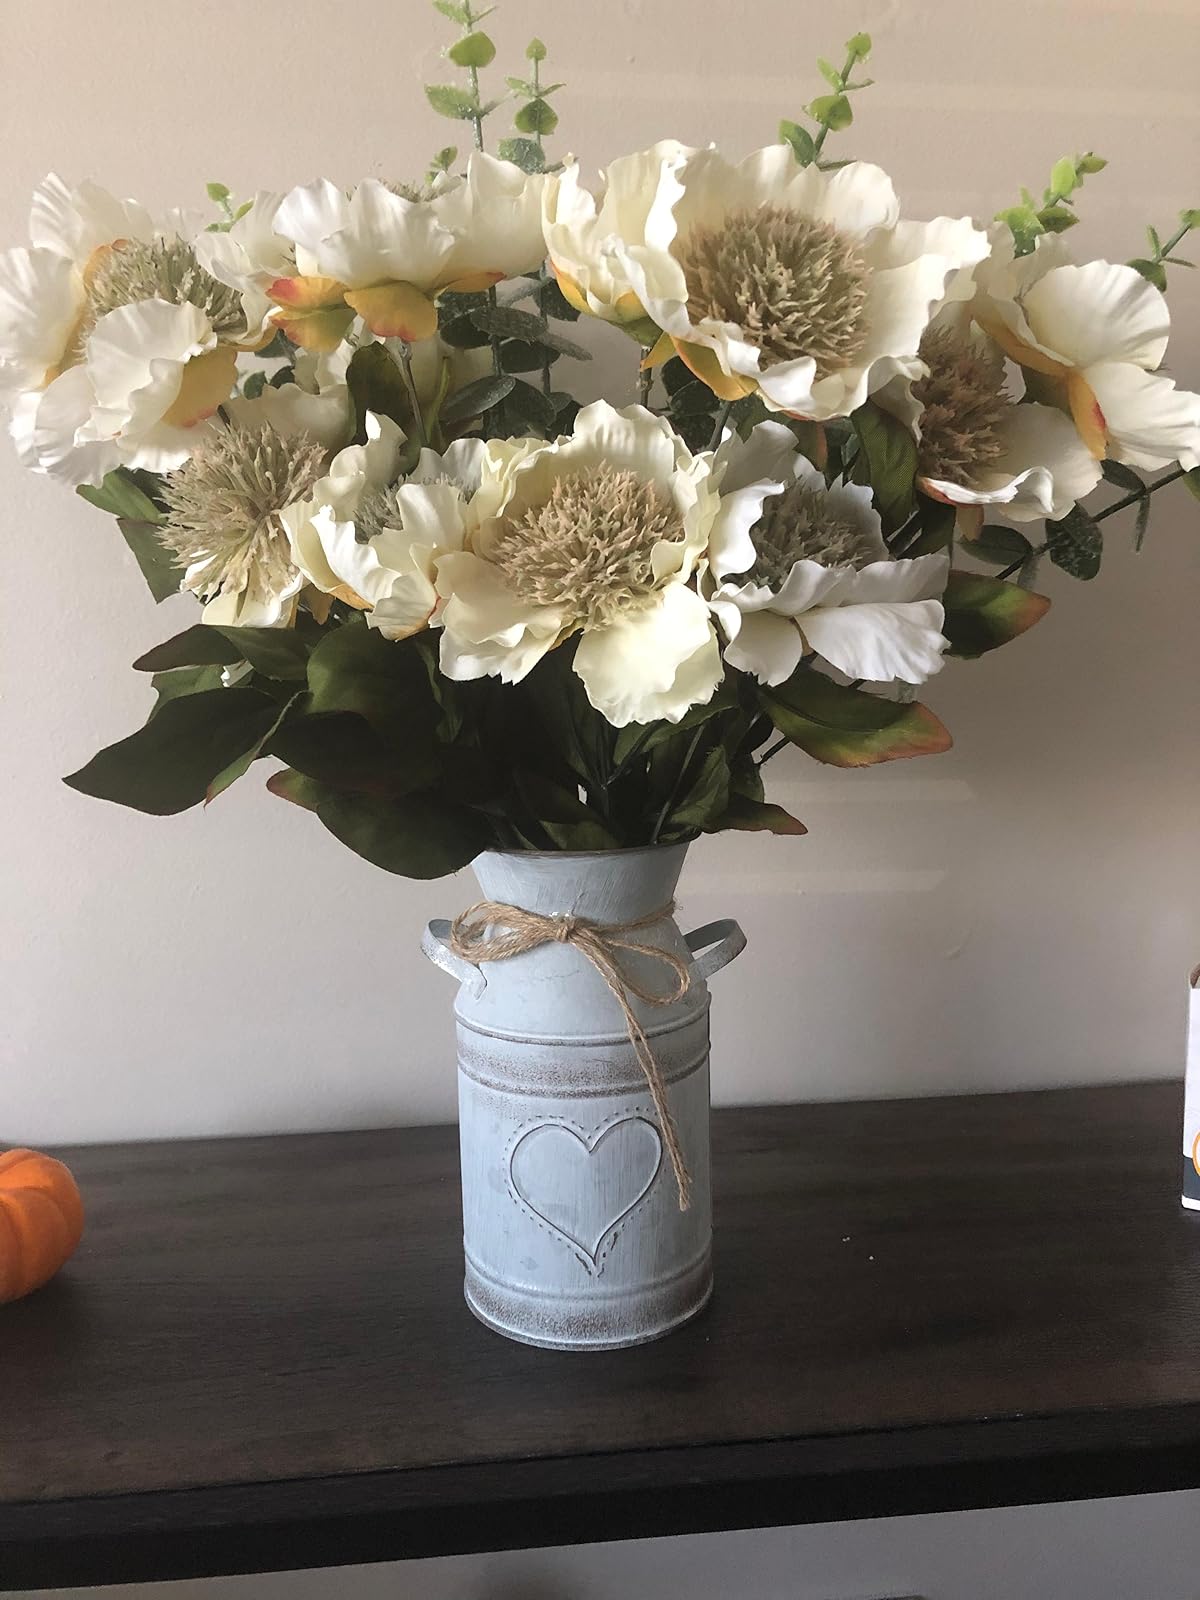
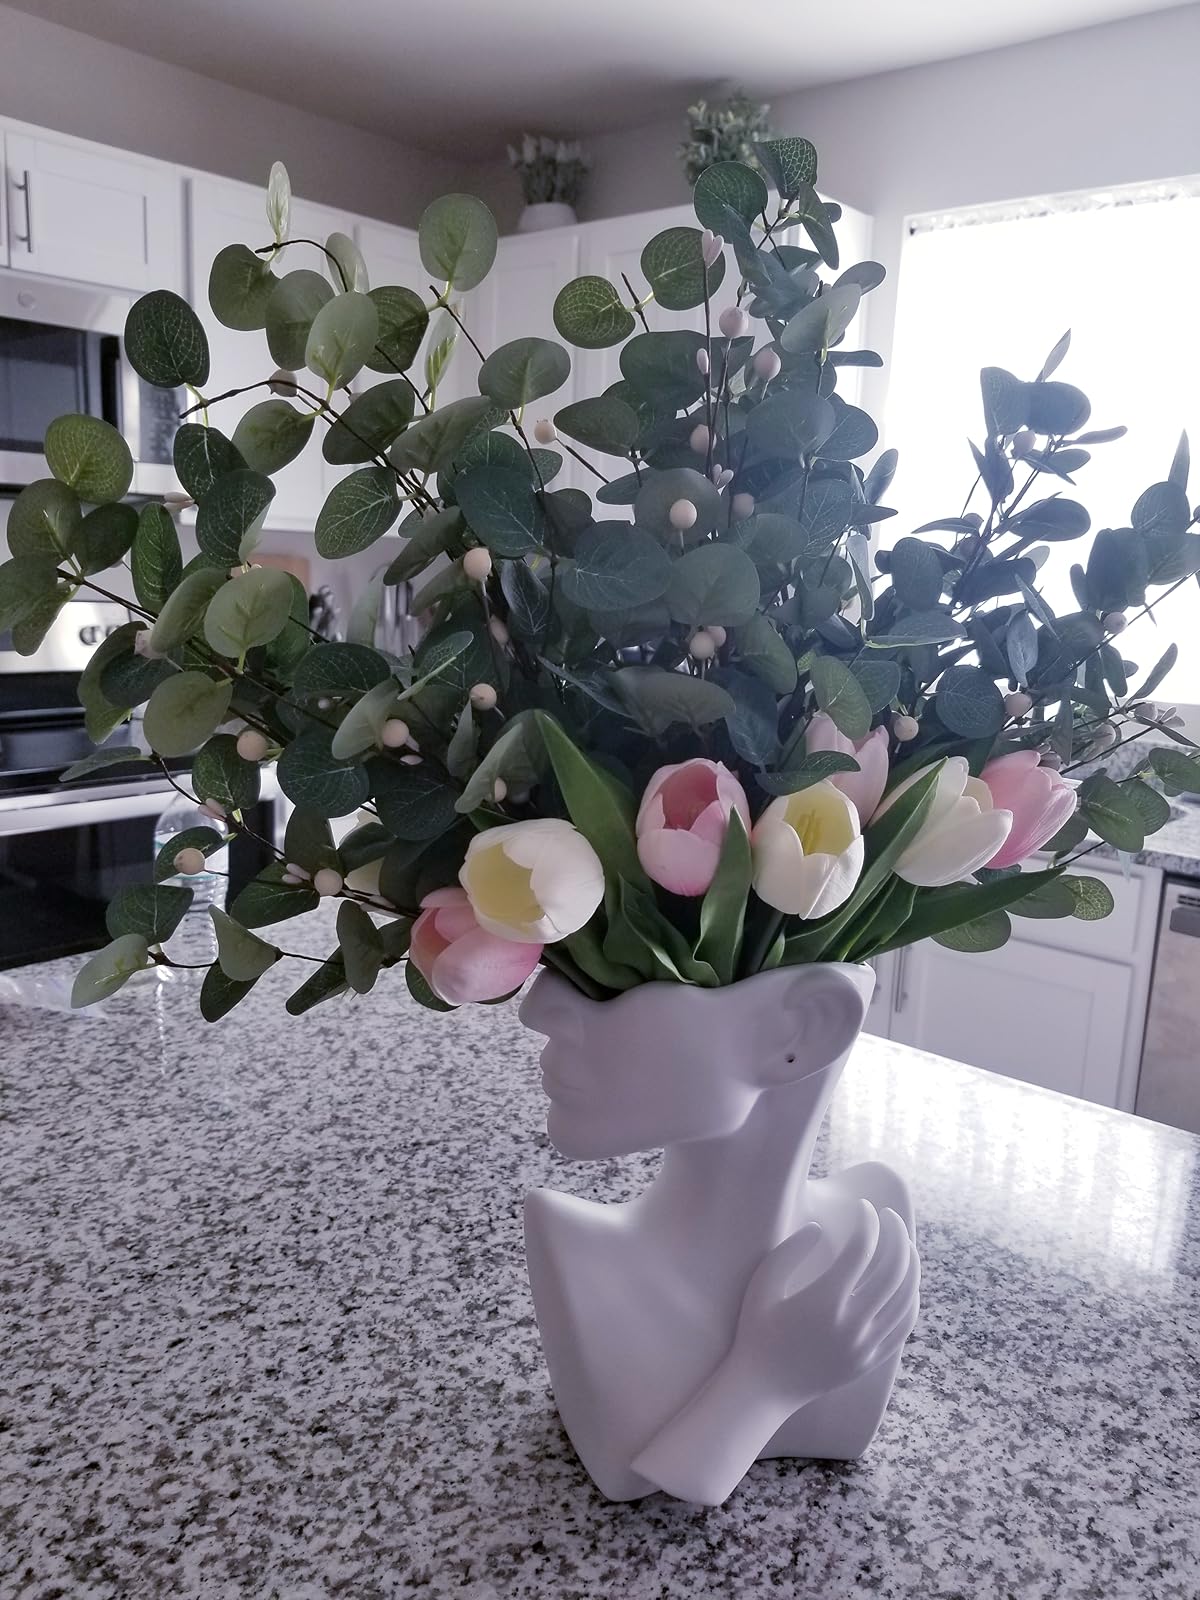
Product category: vase
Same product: no